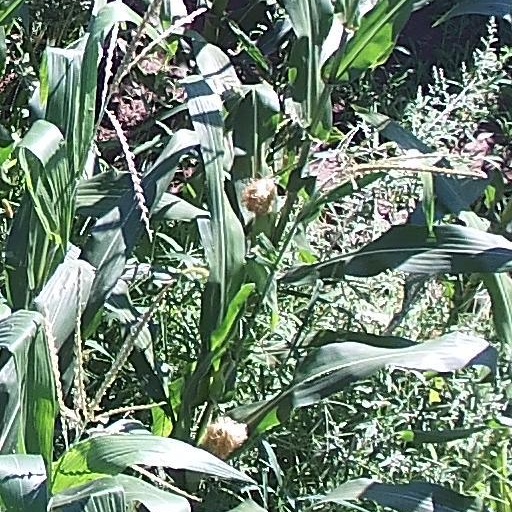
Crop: maize; corn